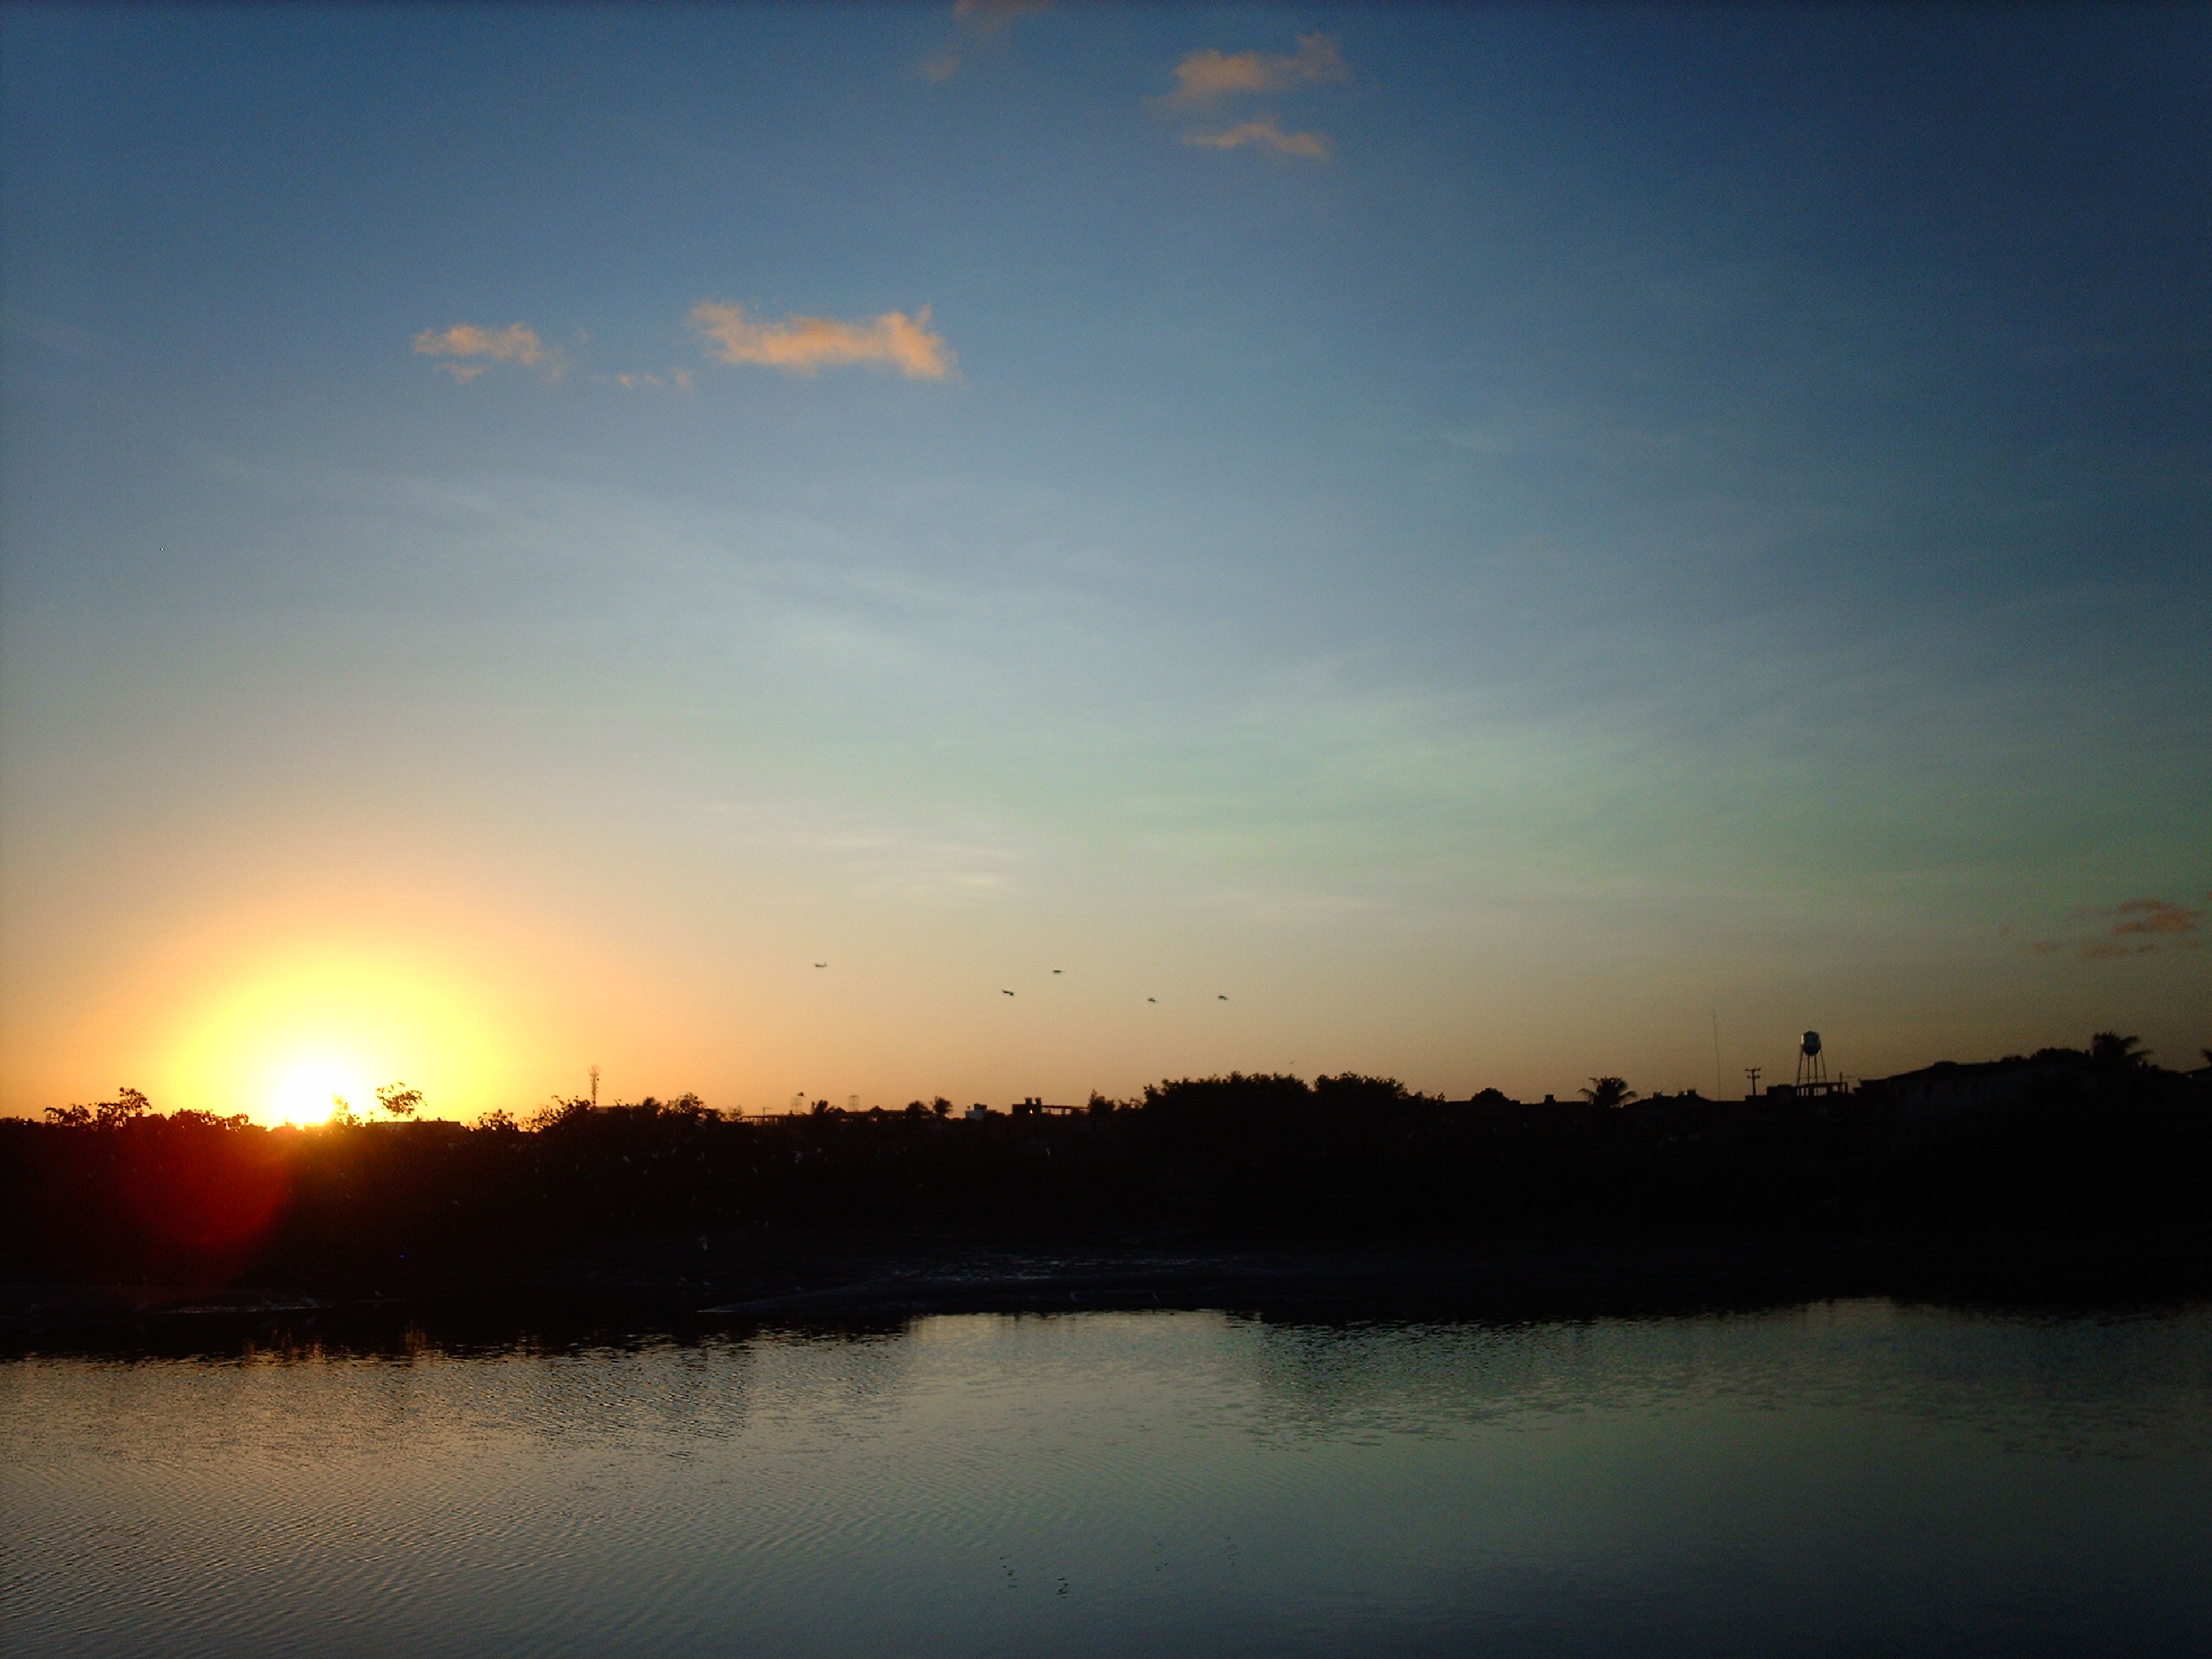
solar, sky, horizon, water, nature, reflection, cloud, sunset, water resources, evening, sunrise, afterglow, morning, dusk, natural landscape, lake, atmospheric phenomenon, calm, sun, river, sunlight, atmosphere, reservoir, dawn, sea, tree, landscape, ocean, loch, night, mountain, bank, meteorological phenomenon, astronomical object